Kandyan period frescoes

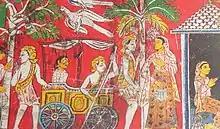
A fresco at Dehiwala Sri Subhodharamaya

The blanks of the Kandyan Frescoes have been filled with traditional flower patterns. Not only for filling blanks, these patterns have been used to decorate the Udu Viyan (Ceilings). As flowers, mainly lotus flowers are used. Instead of them, "Pandanus" flowers, Binara flowers, Beraliya flowers, Jasmine flowers have been used.